Colby cheese

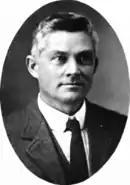
Oval black-and-white portrait of Steinwand

In 1882, Ambrose and Susan Steinwand established a cheese factory near Colby, Wisconsin, on a site they had purchased five years before. The Steinwands' son Joseph developed the cheese at the factory in 1885 when he was handling a batch of cheddar cheese and washed the curd with cold water. Accounts differ on whether the creation was intentional. According to some sources, Joseph had attended a cheesemaking course and was specifically interested in developing a new type of cheese; according to others, he neglected to drain the excess moisture after adding cold water and accidentally discovered the result. The resulting cheese, which was moister than cheddar, was named after the nearby city and quickly became popular because it did not involve the complicated cheddaring process.